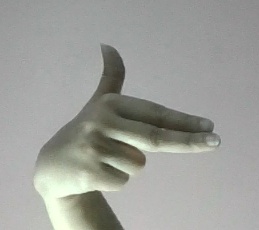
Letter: ghain